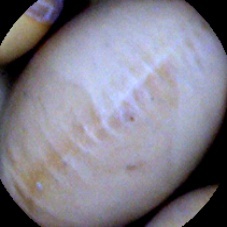
Label: Intact